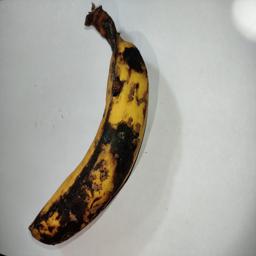
Banana variety: Sagor Kola